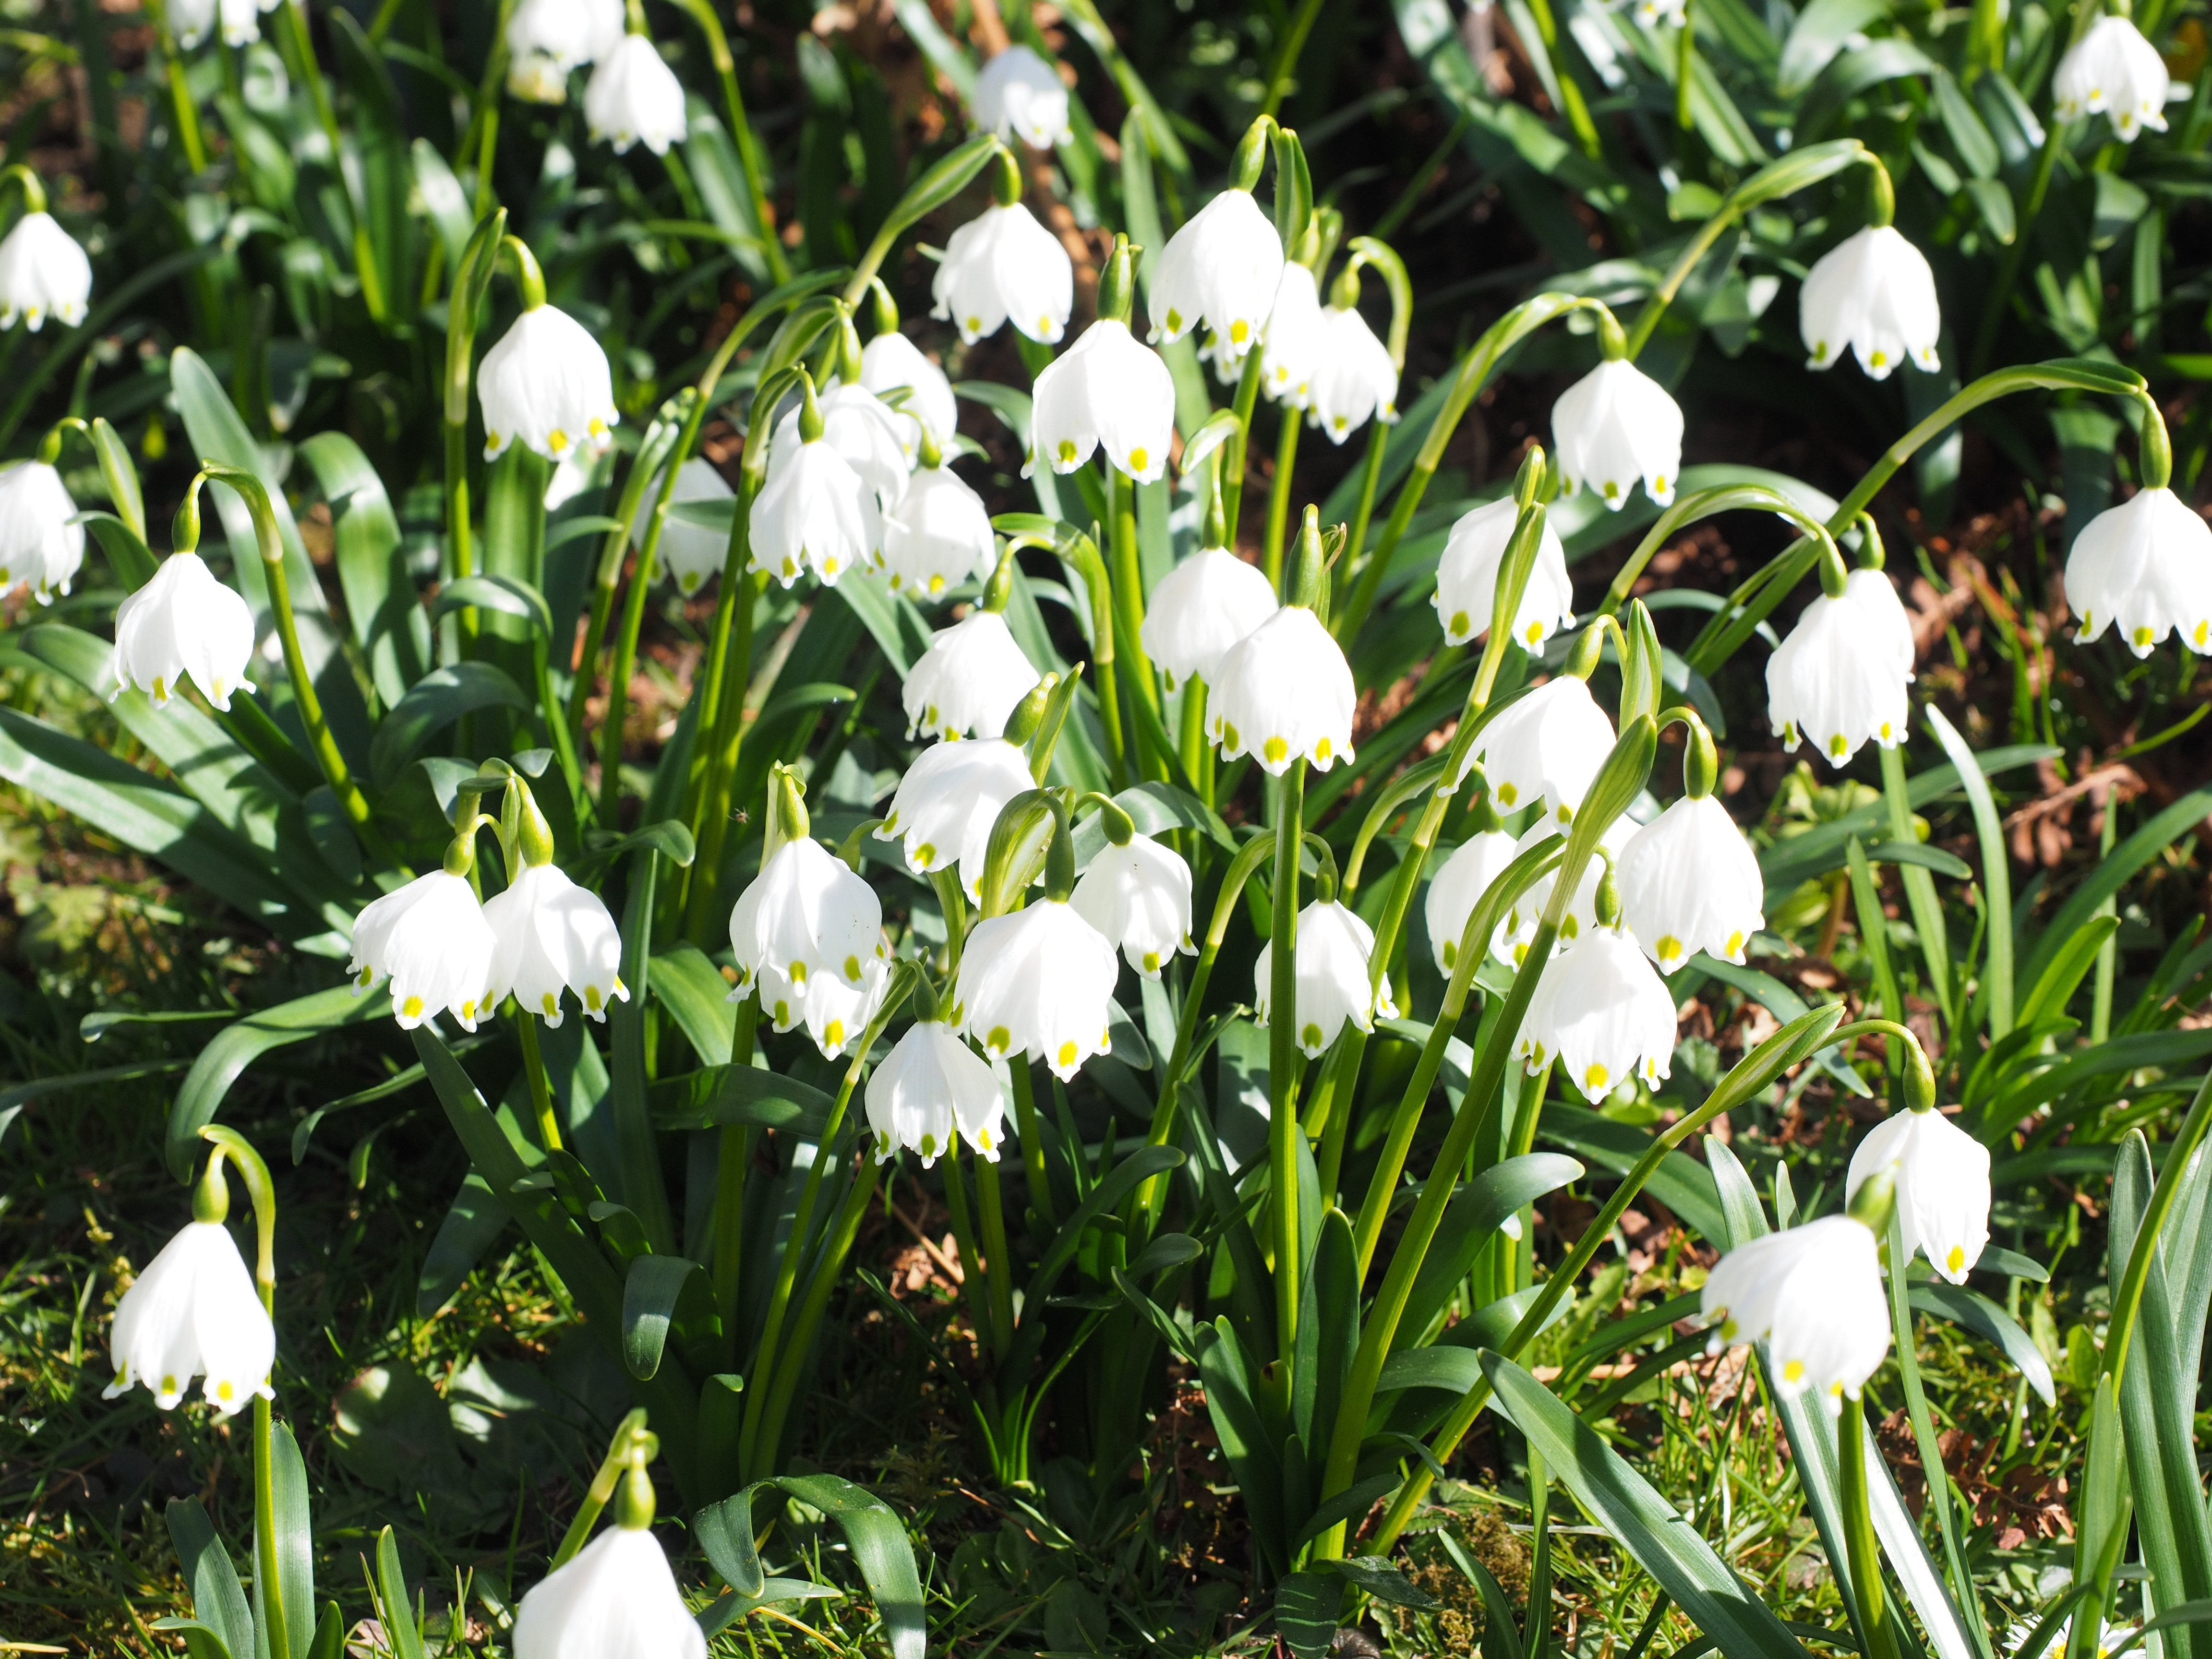
plant, flower, bloom, idyllic, spring, botany, garden, snowflake, flowers, snowdrop, spring flower, galanthus, flowering plant, leucojum, amaryllis plant, amaryllidaceae, fruehlingsknotenblume, great snowdrops, land plant, spring knotenblume, maerzgloeckchen, leucojum vernum